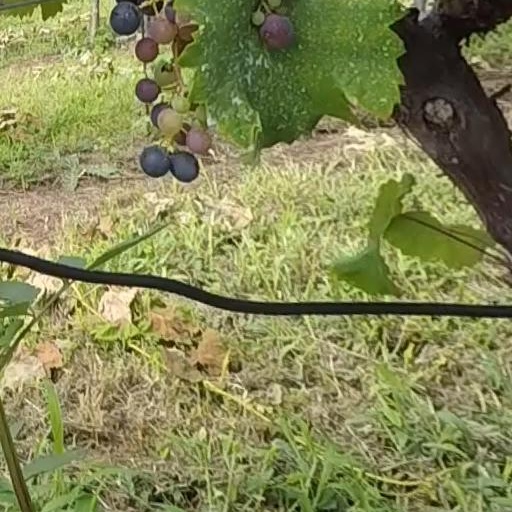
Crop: grape